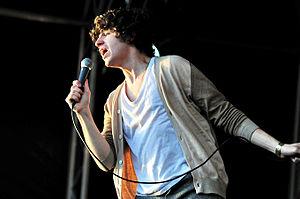
The Kooks est un groupe d'indie pop britannique, originaire de Brighton, en Angleterre. Formé en 2004 par Luke Pritchard, Hugh Harris, Paul Garred et Max Rafferty, le groupe reste le même jusqu'au départ de Rafferty en 2008. Celui-ci est alors remplacé par Dan Logan, puis par Peter Denton qui intègre le groupe en octobre 2008. Au début de 2010, Luke Pritchard annonce le départ de Paul Garred, dû à un problème nerveux au bras, mais celui-ci revient plus tard dans l'année. Il est finalement remplacé définitivement par Alexis Nuñez en 2012.